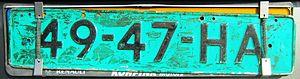
Les plaques d'immatriculation néerlandaises sont délivrées par le Rijksdienst voor het Wegverkeer, l'organisme d'État chargé de la réglementation du trafic routier. Un véhicule se voit assigné le numéro d'immatriculation présent sur son certificat d'immatriculation.